Eugen Filotti

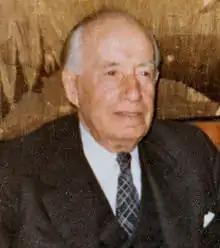
Eugen Filotti in 1973

Eugen Filotti (July 28 (July 17 O.S.) 1896 – June 1, 1975) was a Romanian diplomat, journalist and writer. As a diplomat he worked at the League of Nations in Geneva and then as minister plenipotentiary in Turkey, Greece, Bulgaria, and Hungary. As minister plenipotentiary to Budapest he issued transit visas for Jews during the Holocaust. He was secretary general of the Ministry of Foreign Affairs in 1944–1945. As a writer he published several translations of literary works.